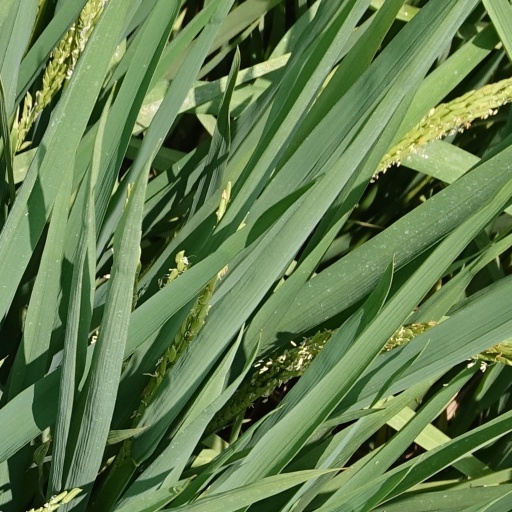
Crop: rice